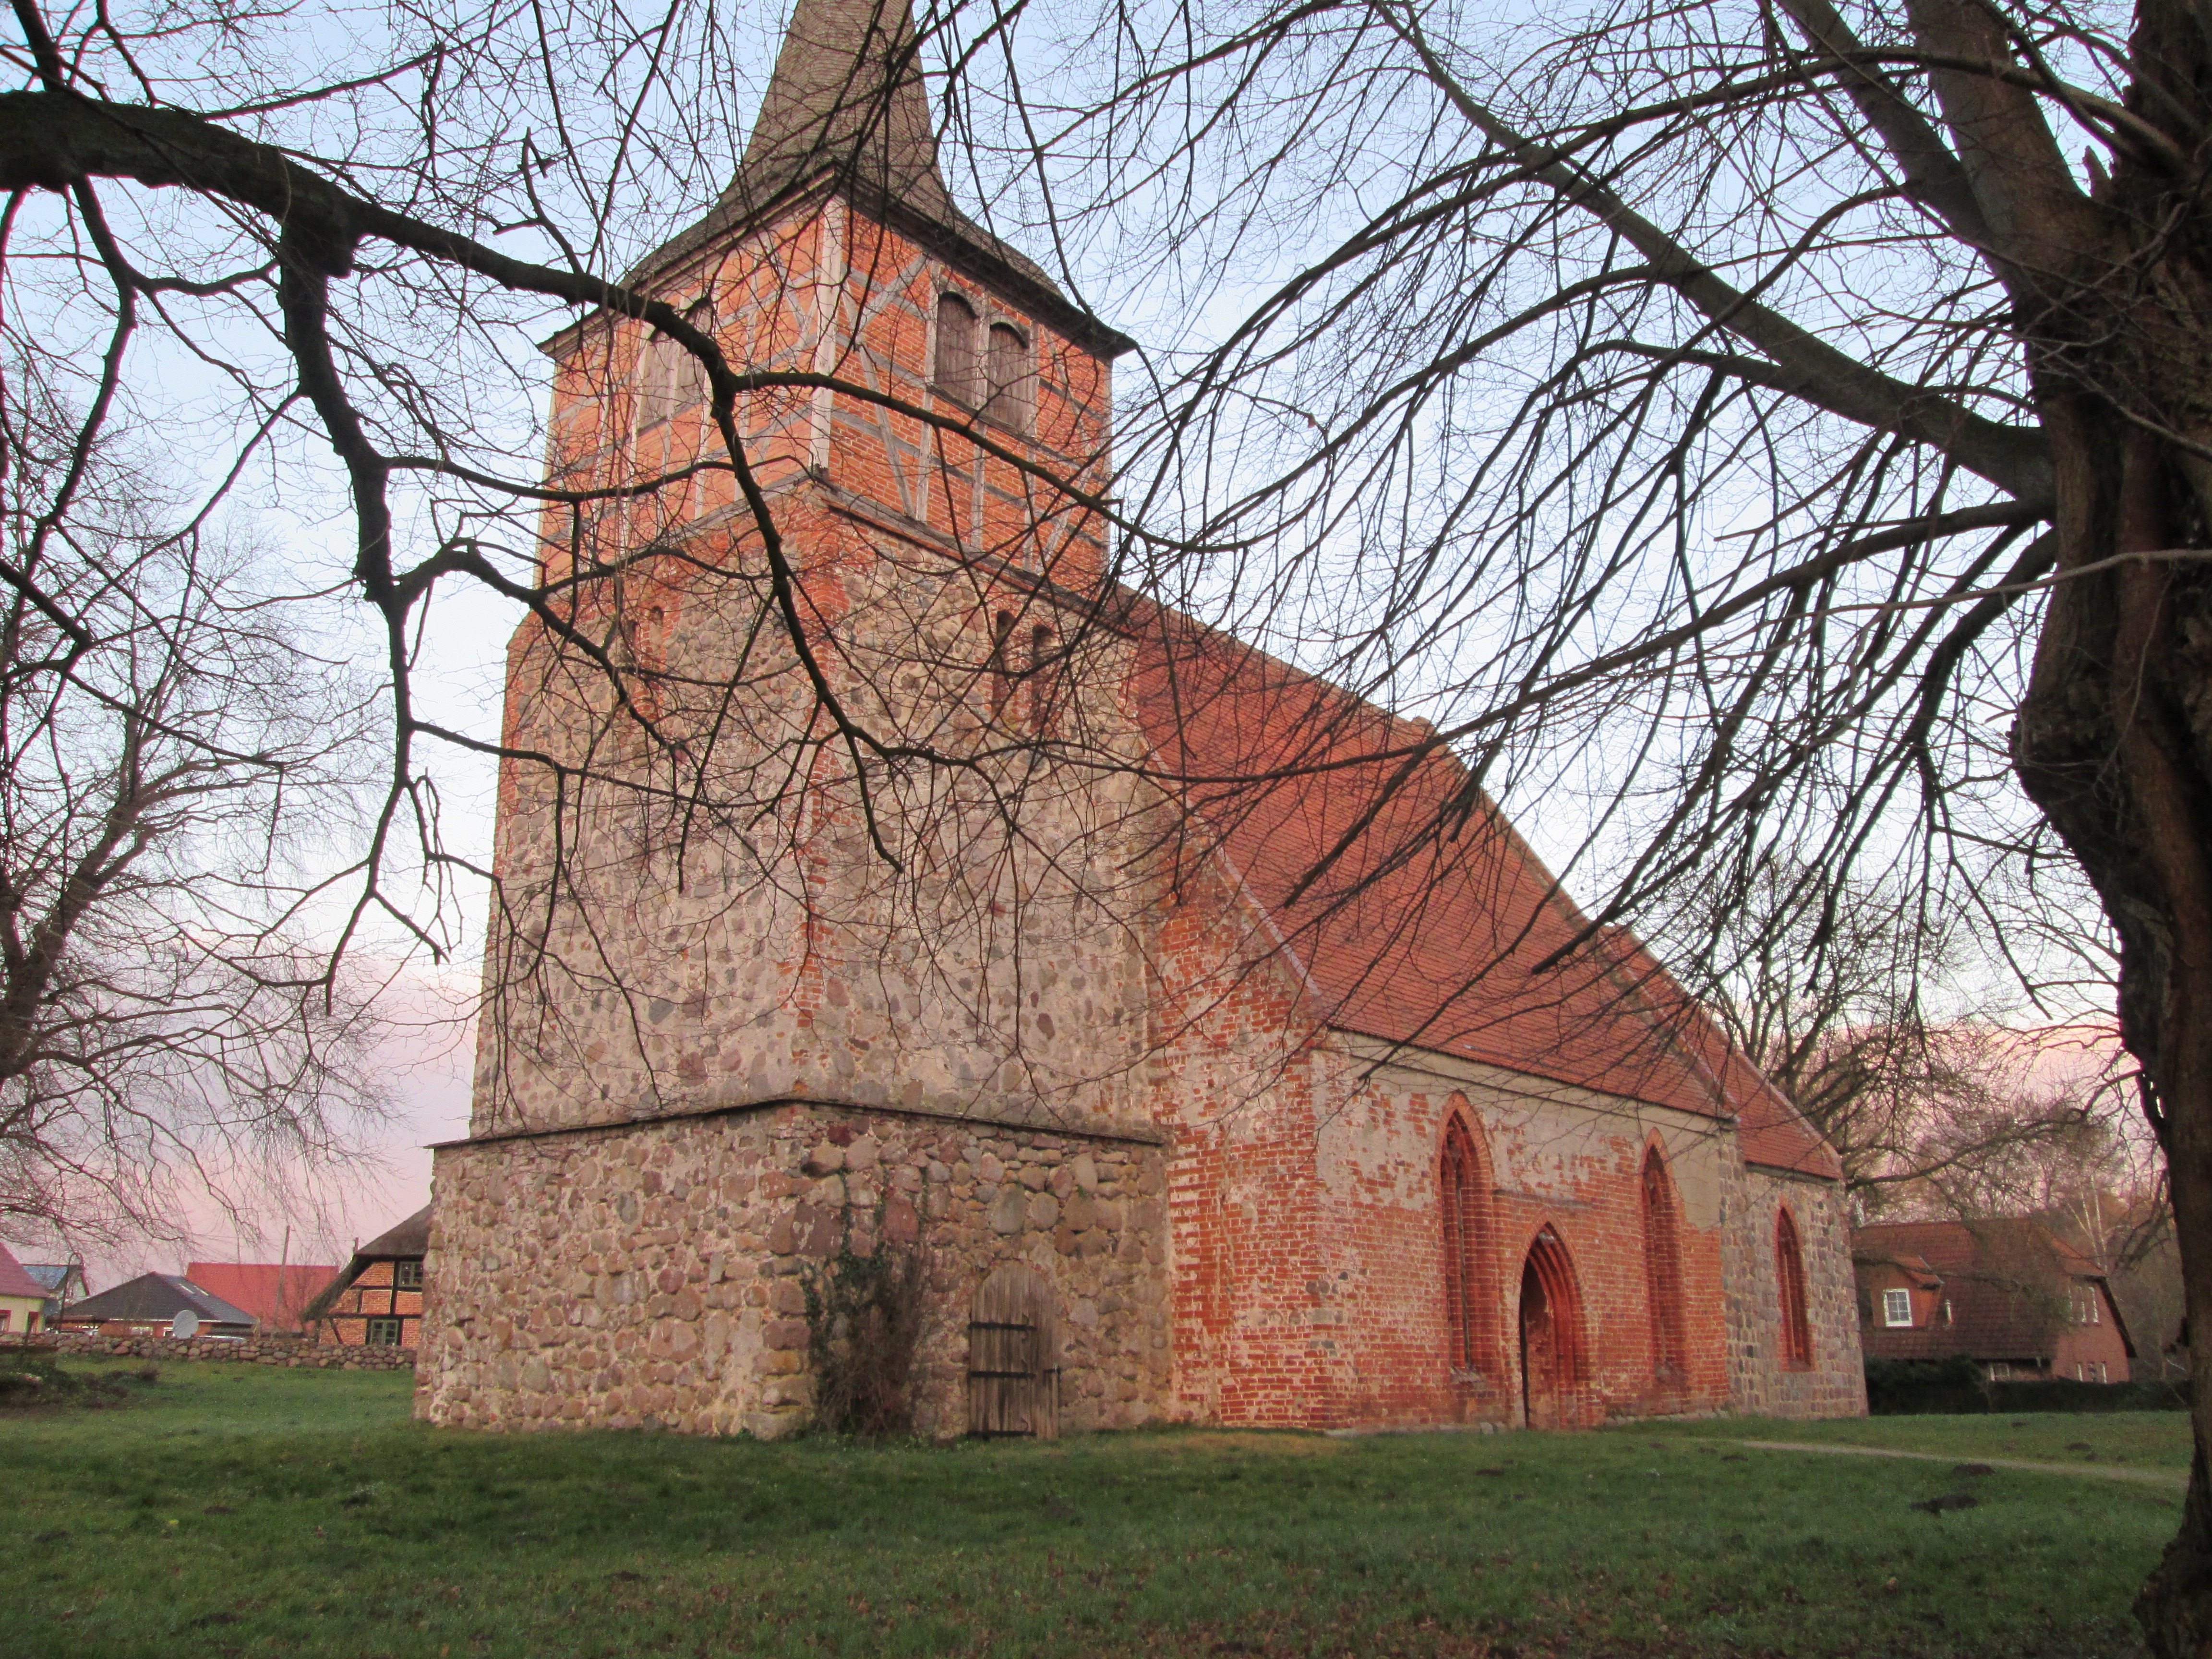
tree, farm, house, building, barn, church, chapel, place of worship, steeple, germany, estate, rural area